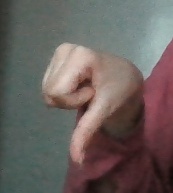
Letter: waw